Bom Fim

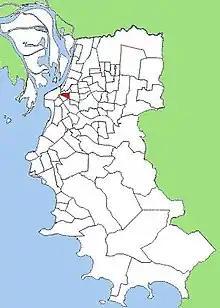
Map of Bom Fim, neighborhood in Porto Alegre, capital of RS, Brazil

Starting and ending point: where Oswaldo Aranha Avenue meets Sarmento Leite Street; from that point, follow Sarmento Leite Street to Irmão José Otão Street, down to Barros Cassal Street; from this point it follows a straight and imaginary line, heading east, until the intersection of Fernandes Vieira Street and Castro Alves Street, along the latter to Ramiro Barcelos Street, circling back to Oswaldo Aranha Avenue.